History of Grêmio FBPA

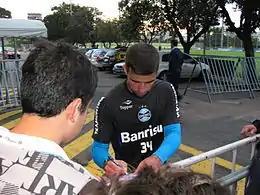
André Lima was signed on June 21, 2010, and later scored the first goal at the Arena do Grêmio.

In Porto Alegre, the fans celebrated in ecstasy. On the return journey, Grêmio also won the Los Angeles Cup in Los Angeles, defeating Club América 4–3 on penalties after a 2–2 draw. Upon arriving in Porto Alegre, the champion delegation paraded through the streets in a fire truck.